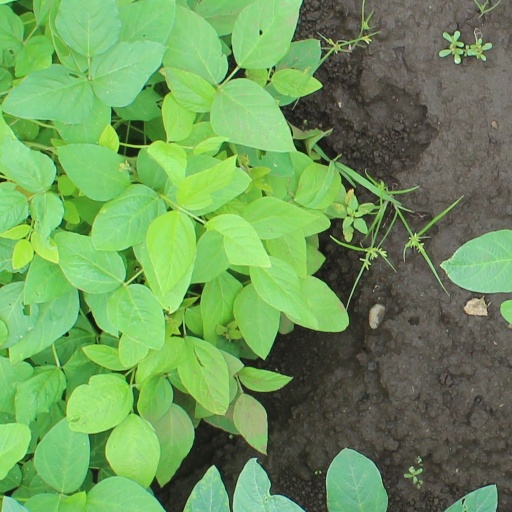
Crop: soybean